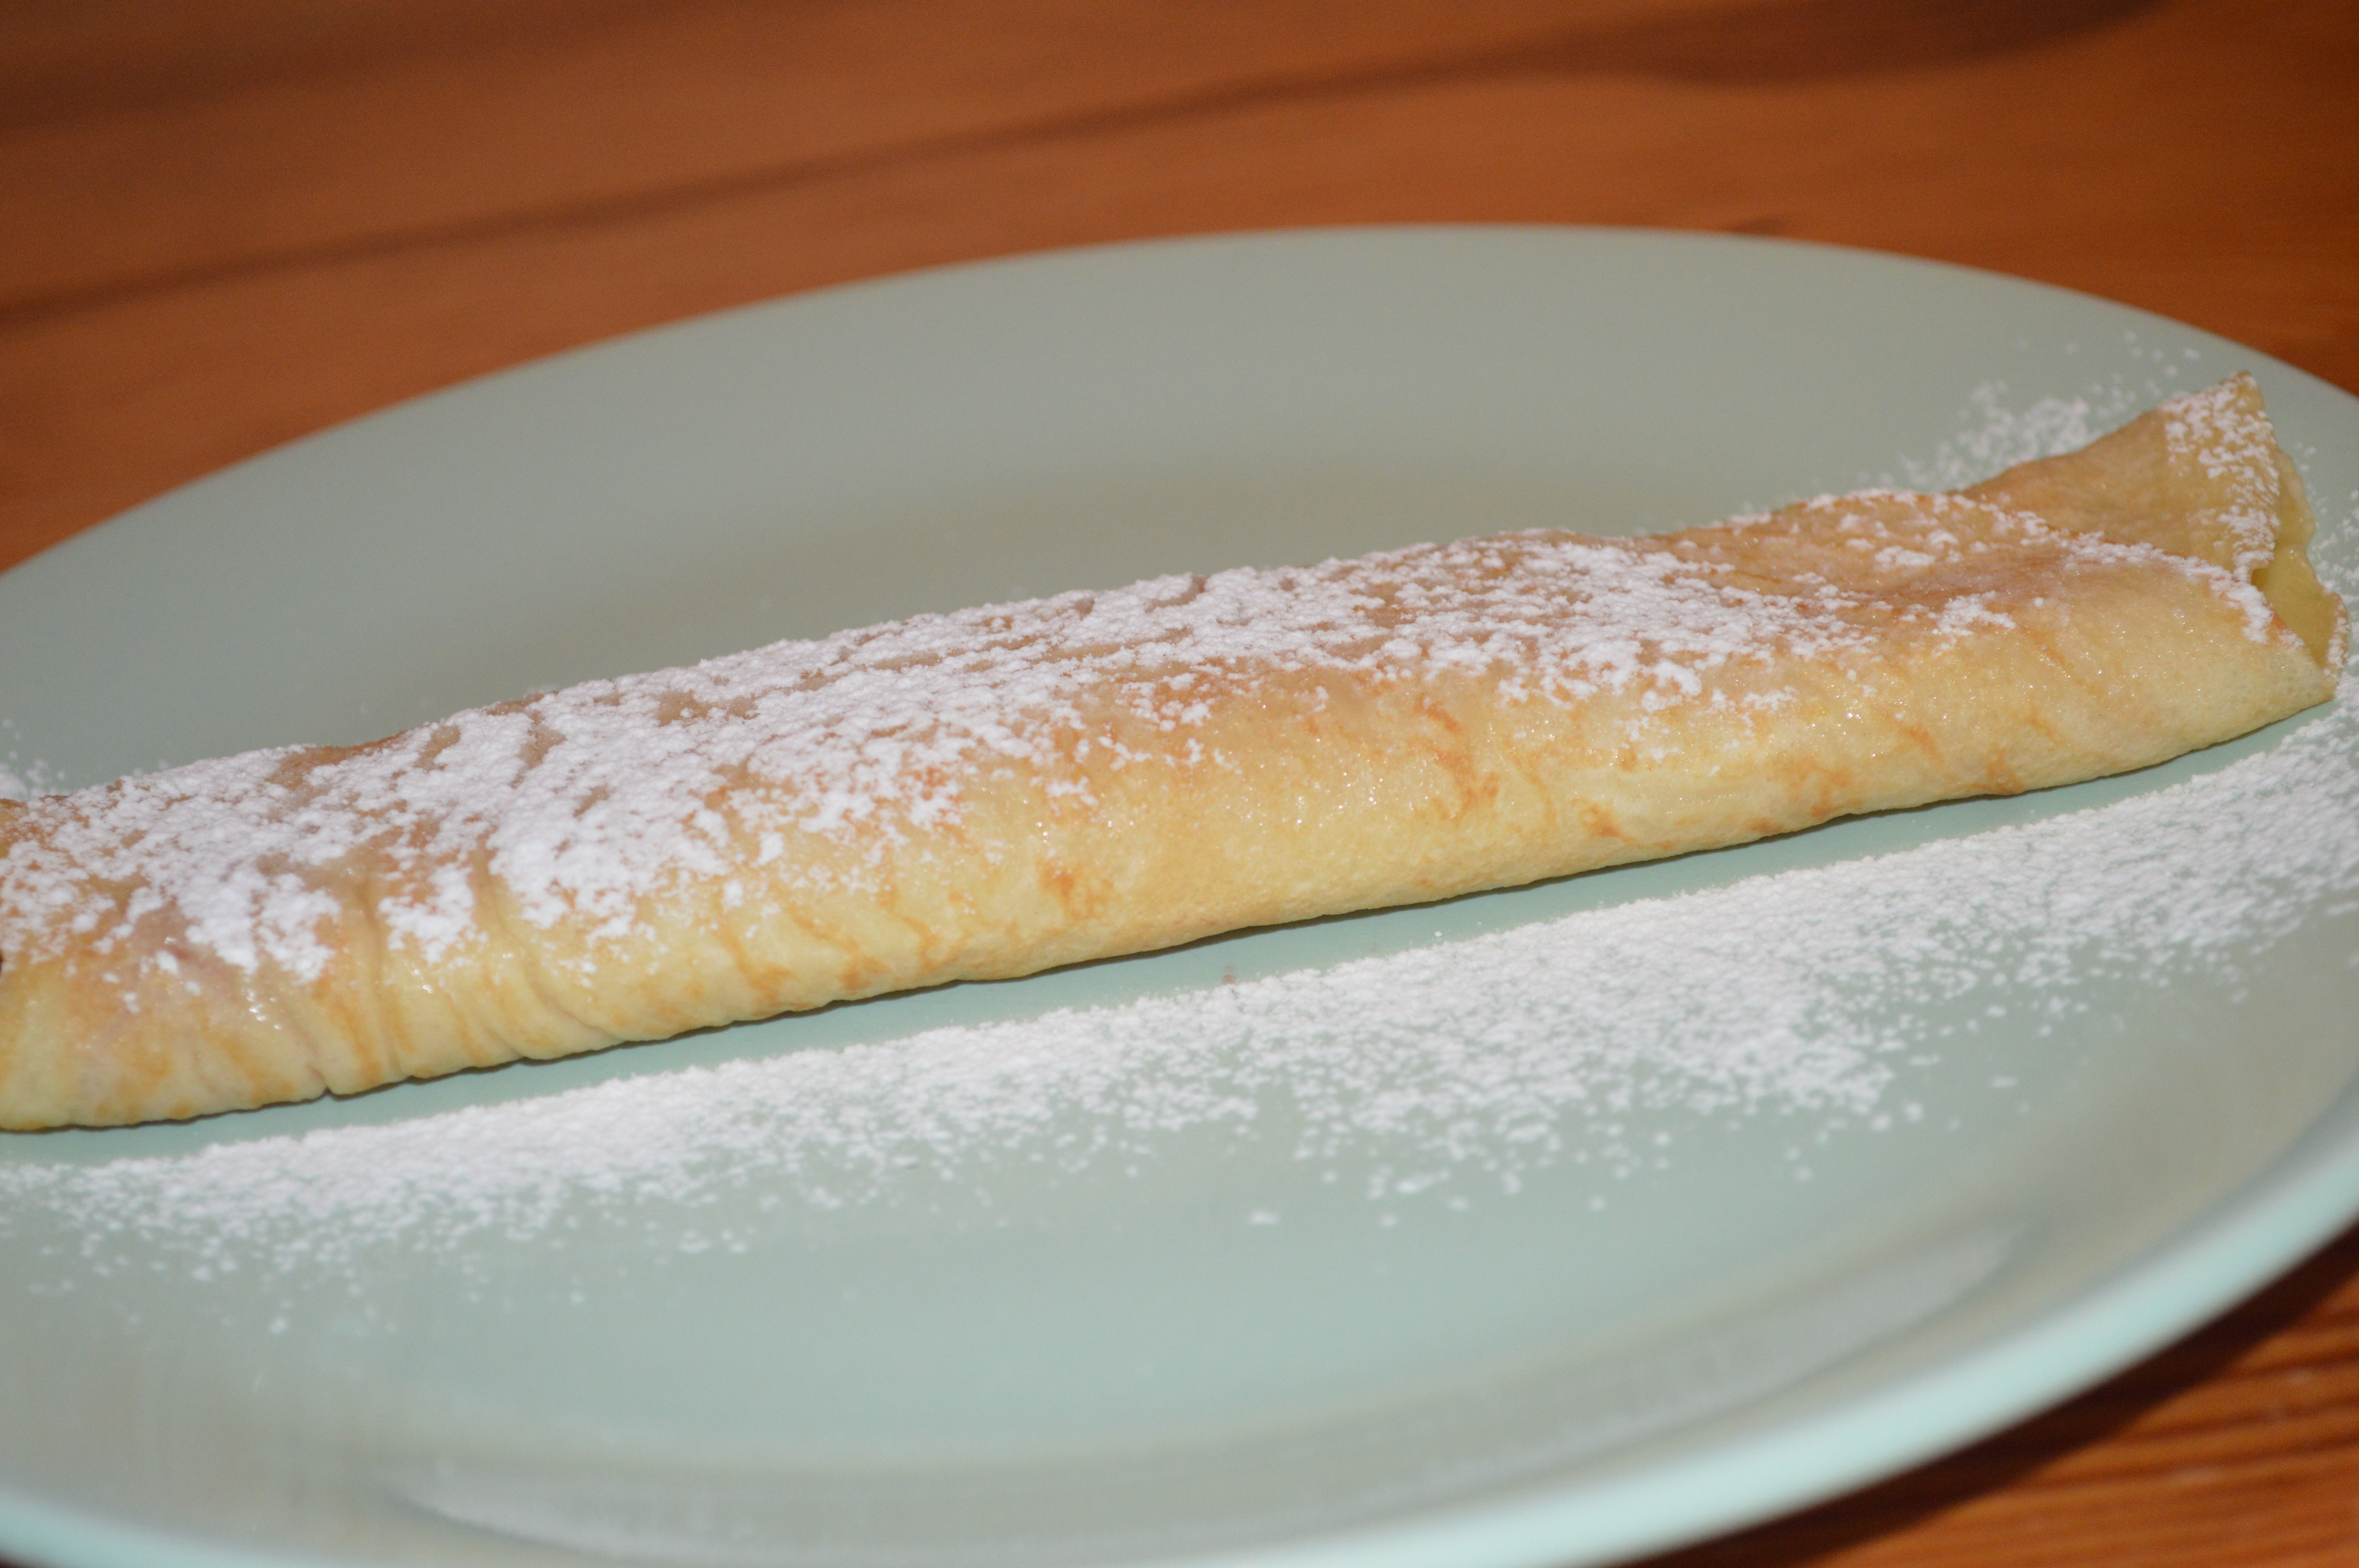
dish, meal, food, plate, breakfast, dessert, eat, cuisine, bread, ciabatta, baked goods, pancakes